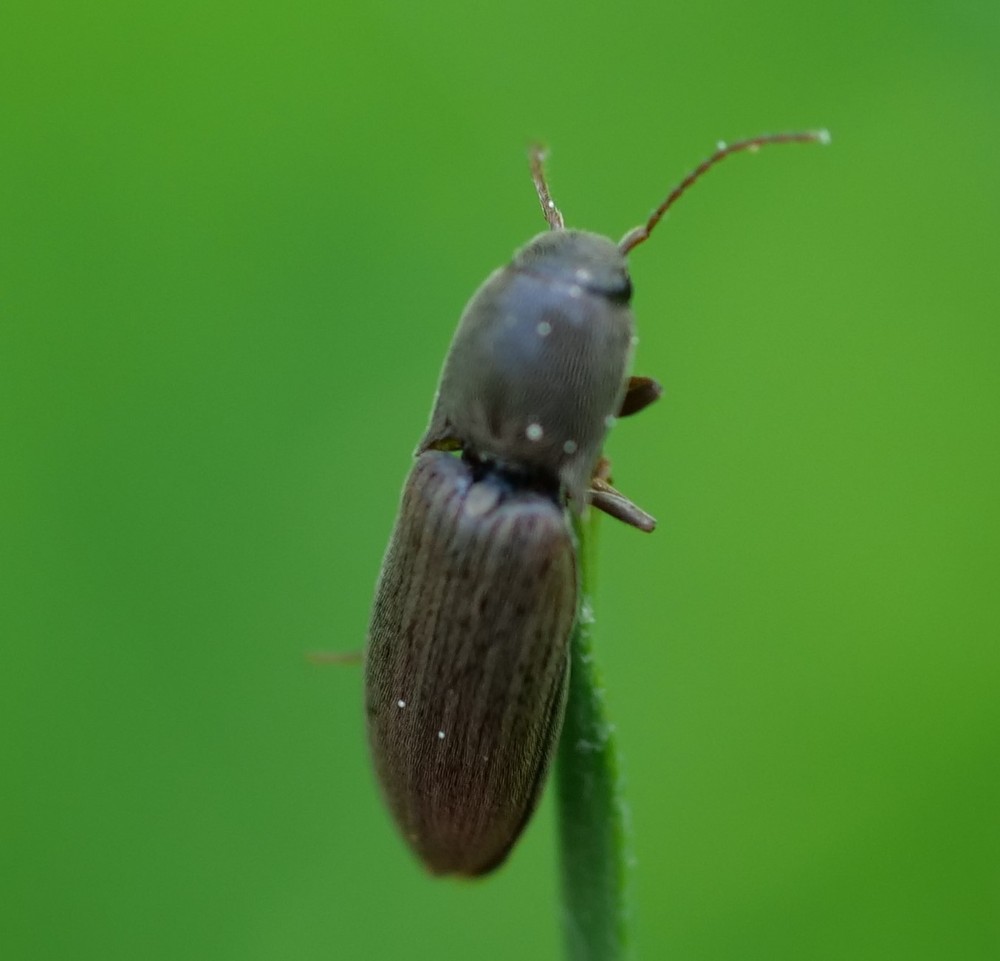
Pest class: clickbeetles_wireworms